New York State Route 20SY

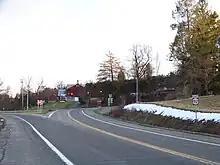
The eastern terminus of NY 92 in Cazenovia. This also served as the eastern terminus of NY 20SY and NY 20N

NY 20N, NY 20SY, and NY 92 exited the village, paralleling Limestone Creek as the highway headed southeastward through rural portions of the towns of Manlius and Pompey. As Cazenovia Road, the route served Buellville and Oran, two small creekside hamlets in the town of Pompey. Roughly southeast of Manlius, Limestone Creek and the three-route overlap split, with the creek proceeding south through a valley known as Pompey Hollow and the highway continuing into Madison County and the town of Cazenovia within.